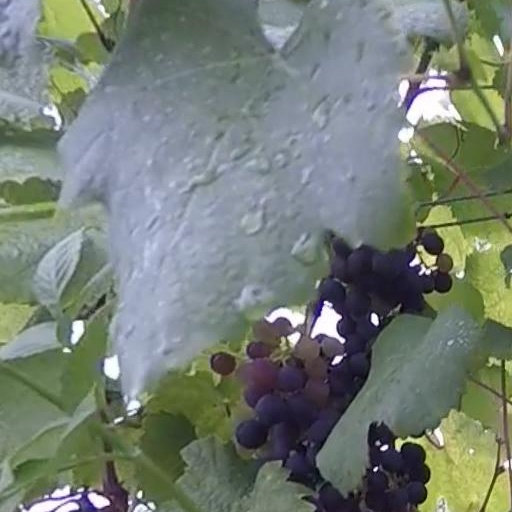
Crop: grape